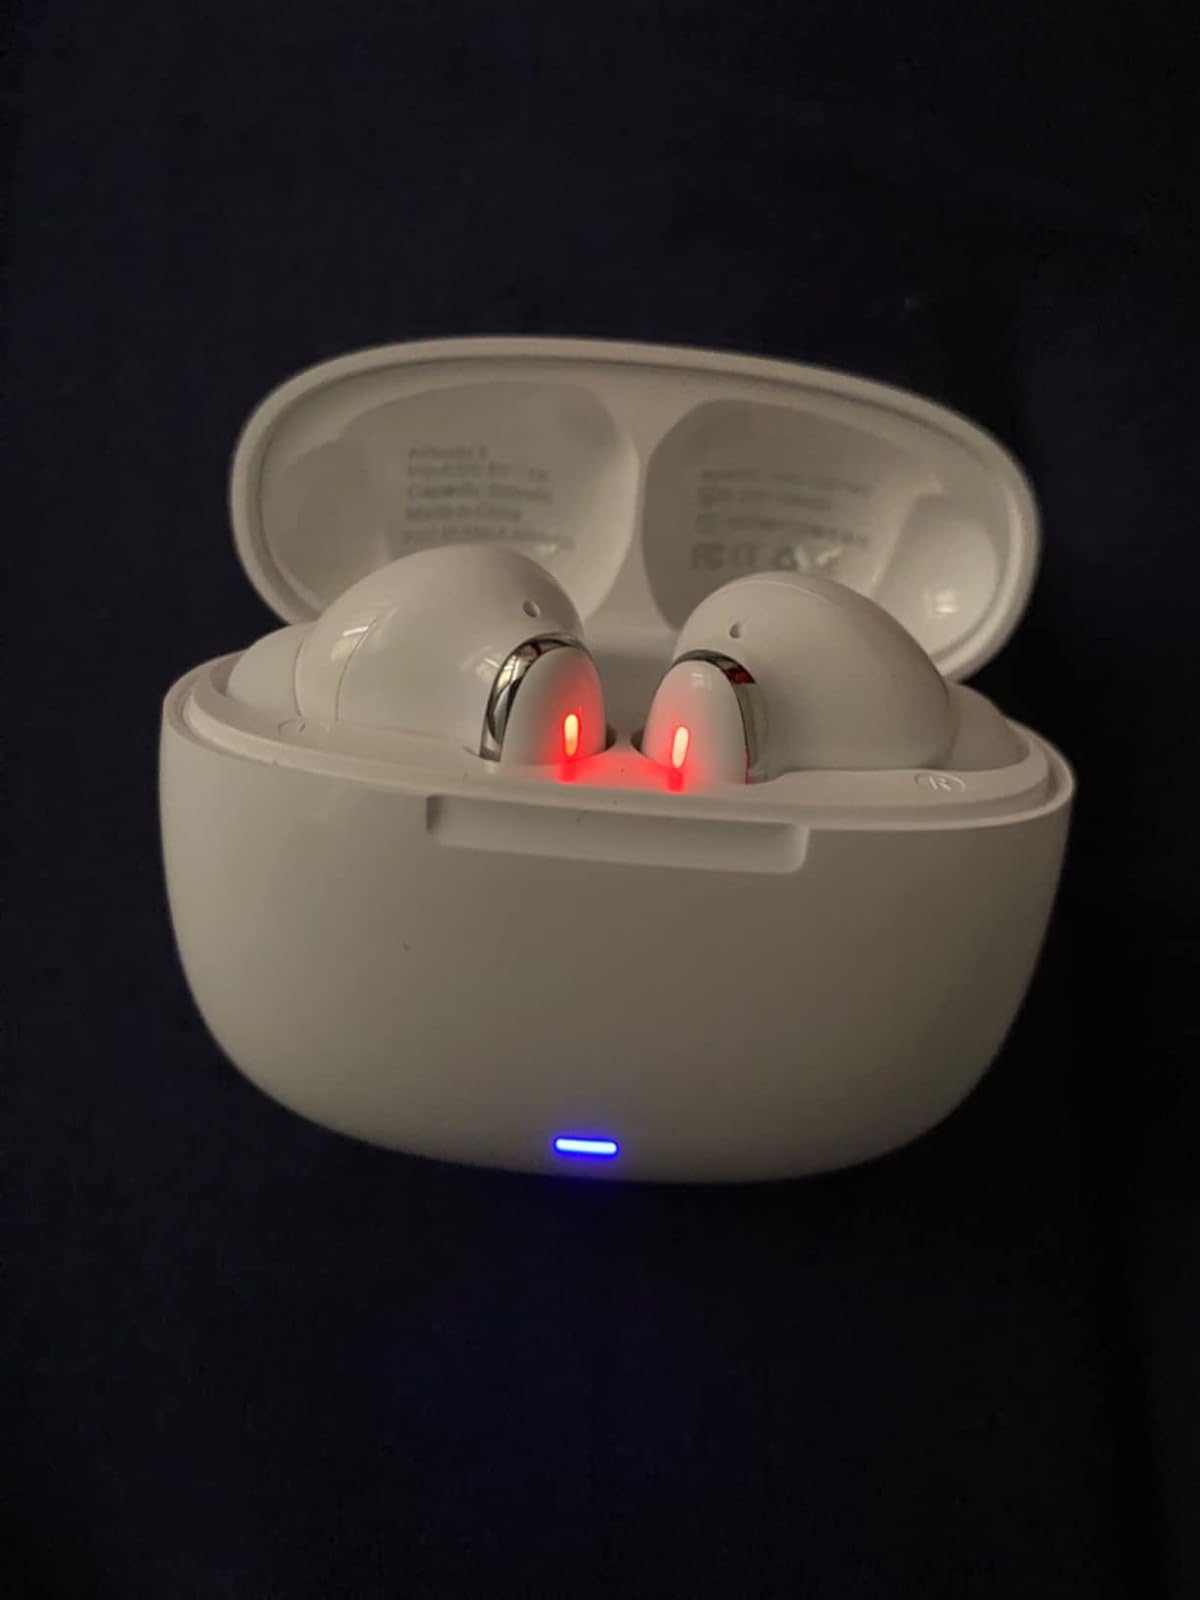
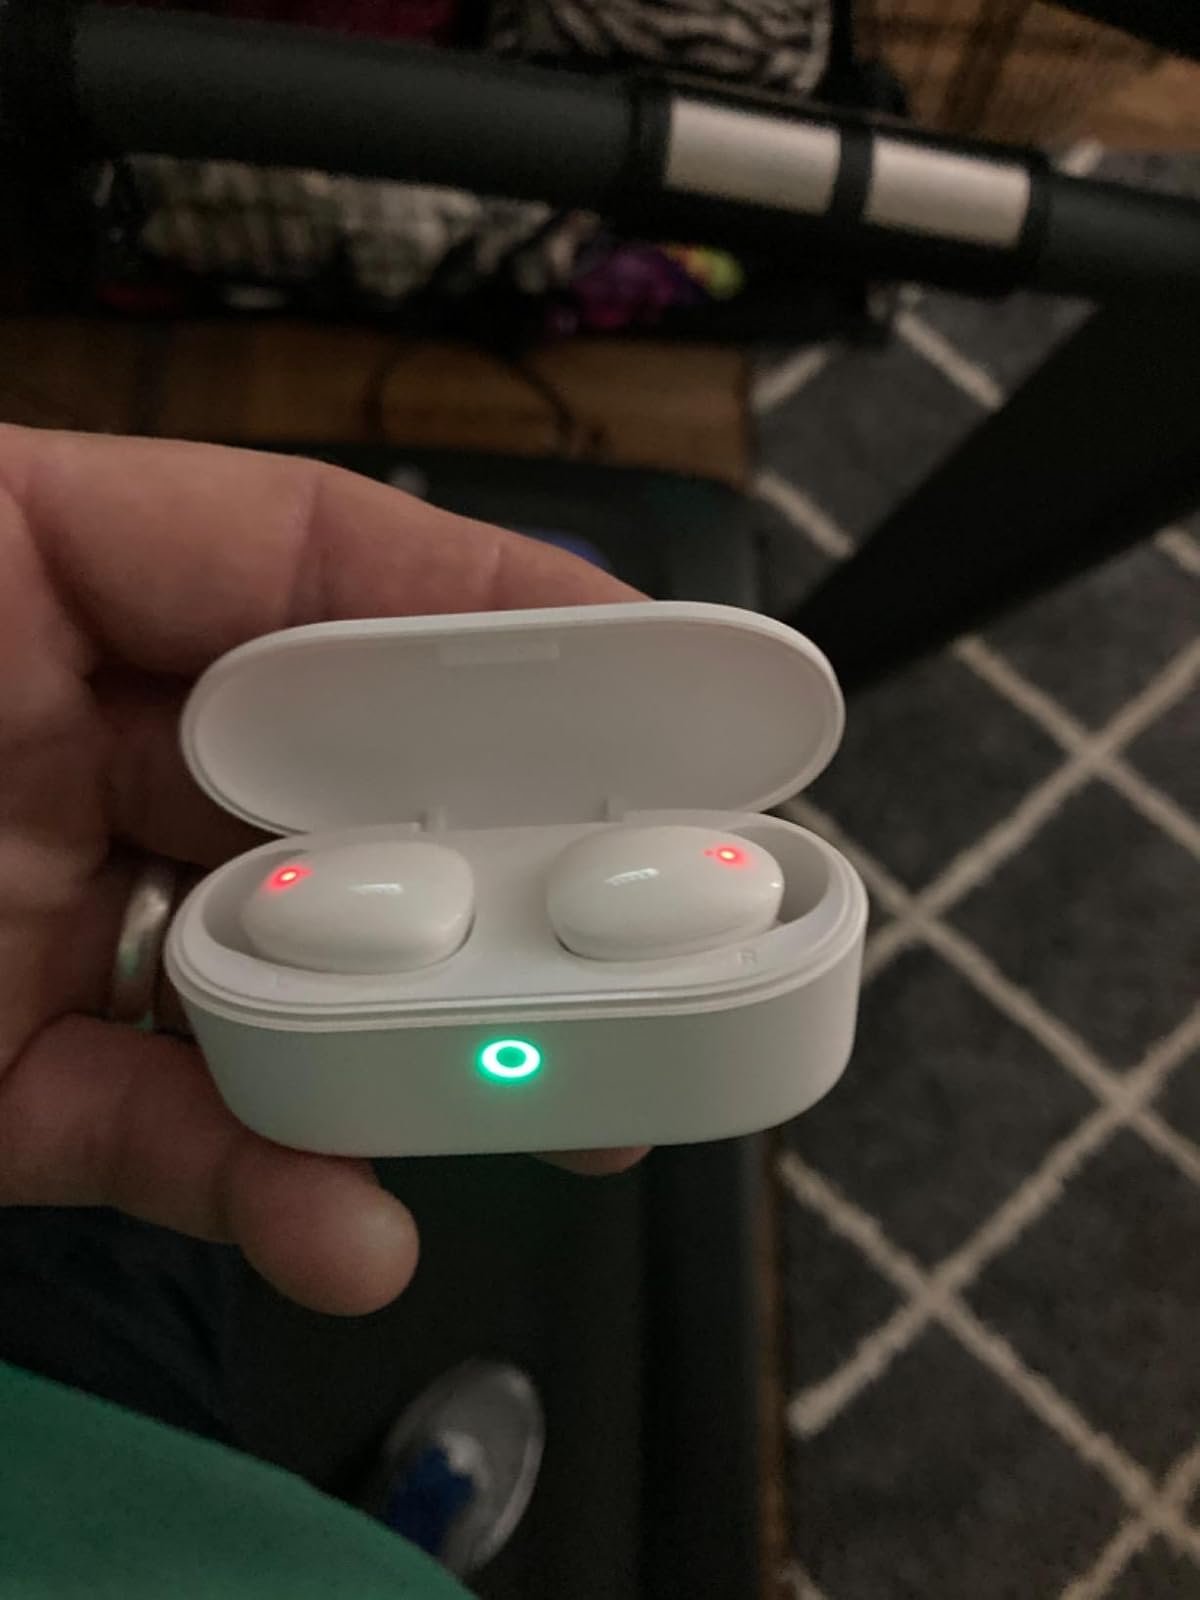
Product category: earbuds
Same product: no